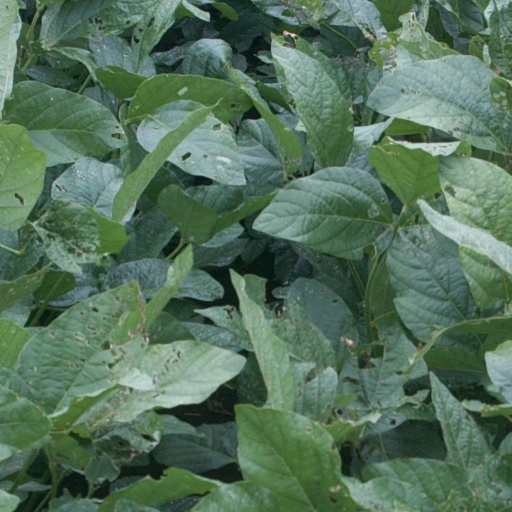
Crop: soybean